College Preparatory Center

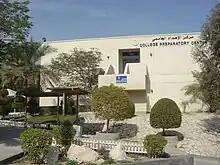
CPC Campus - Building D

The program was exclusive for Saudi male students until Saudi Aramco announced it will give scholarships to female students during Summer-2006. For the Academic Year 2006–2007 251 males and 56 females were accepted in the program. For the Academic Year 2009-2010, 182 males and 43 females were accepted in the program.